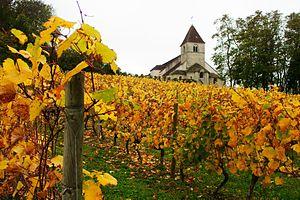
L'église de Vergy dans les vignes
La plupart des vignes sont des plantes grimpantes des régions au climat tempéré ou de type méditerranéen.